Marico Commando

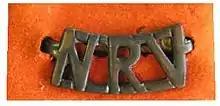
UDF era National Reserve of Volunteers shoulder tab

During this era, this commandos main activities includes area force protection, search and cordones as well as stock theft control assistance to the rural police.